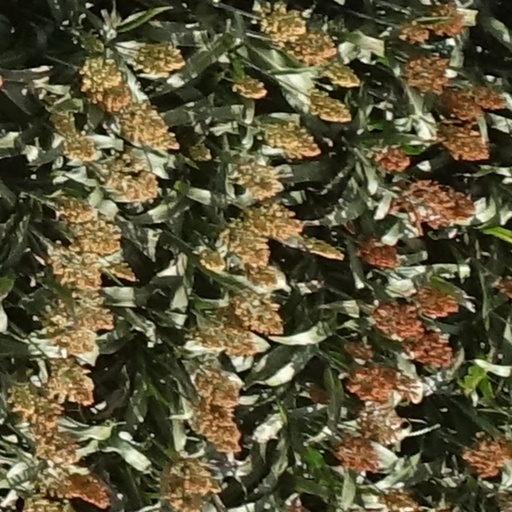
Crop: sorghum